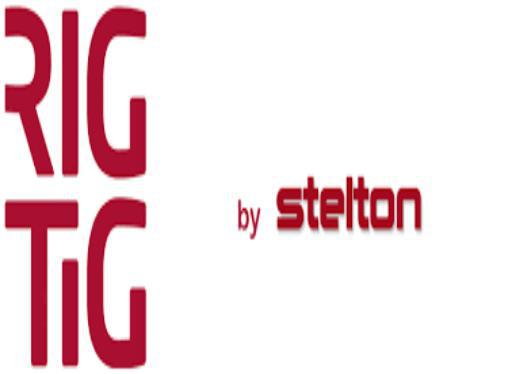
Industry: Necessities